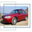
Label: automobile